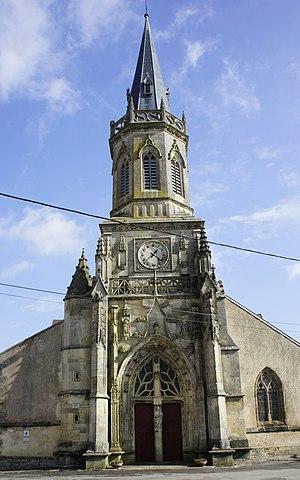
Une vue de l'Église_de_Beauzé_sur-Aire .
Cet article recense les monuments historiques français classés en 1915.
Cet article recense les monuments historiques de la Meuse, en France.
Beausite est une commune française située dans le département de la Meuse, en région Grand Est.